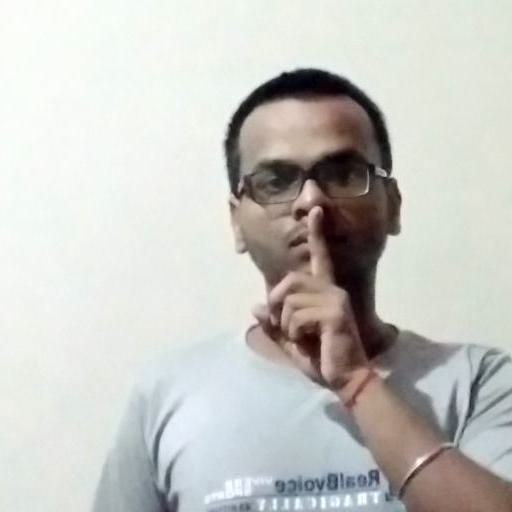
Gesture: mute